Enteromius litamba

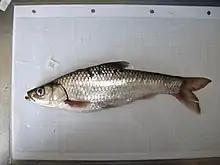
"Enteromius litamba", trawled from SE Arm of Lake Malawi

Enteromius litamba is a ray-finned fish species in the family Cyprinidae. It has long been placed in "Barbus", the "wastebin genus" for barbs, by default, and this is still being done by the IUCN. However, the species is increasingly being restored by some taxonomists to the related yellowfish genus "Labeobarbus", others place it in the genus "Enteromius".